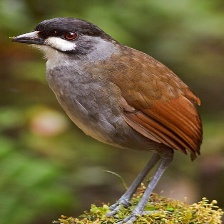
Species: JOCOTOCO ANTPITTA
Scientific name: GRALLARIA RIDGELYI